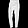
Label: Trouser